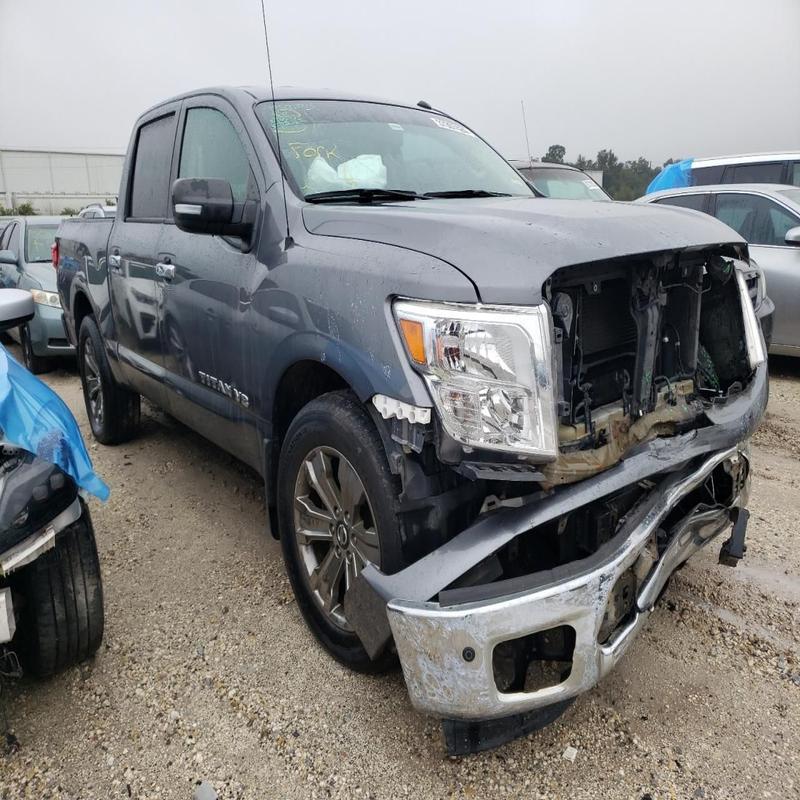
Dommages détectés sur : plaque d'immatriculation avant, pare-choc avant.
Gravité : majeur